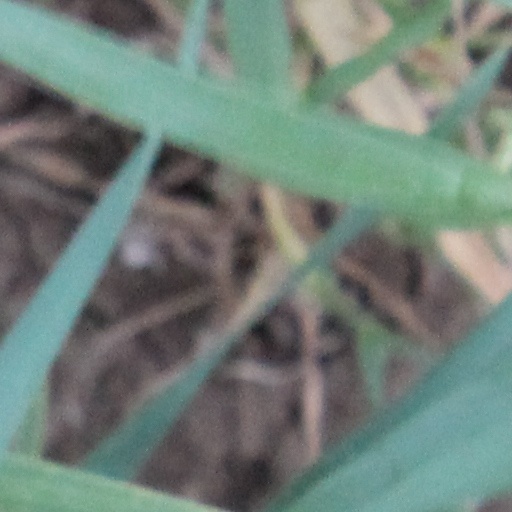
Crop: wheat